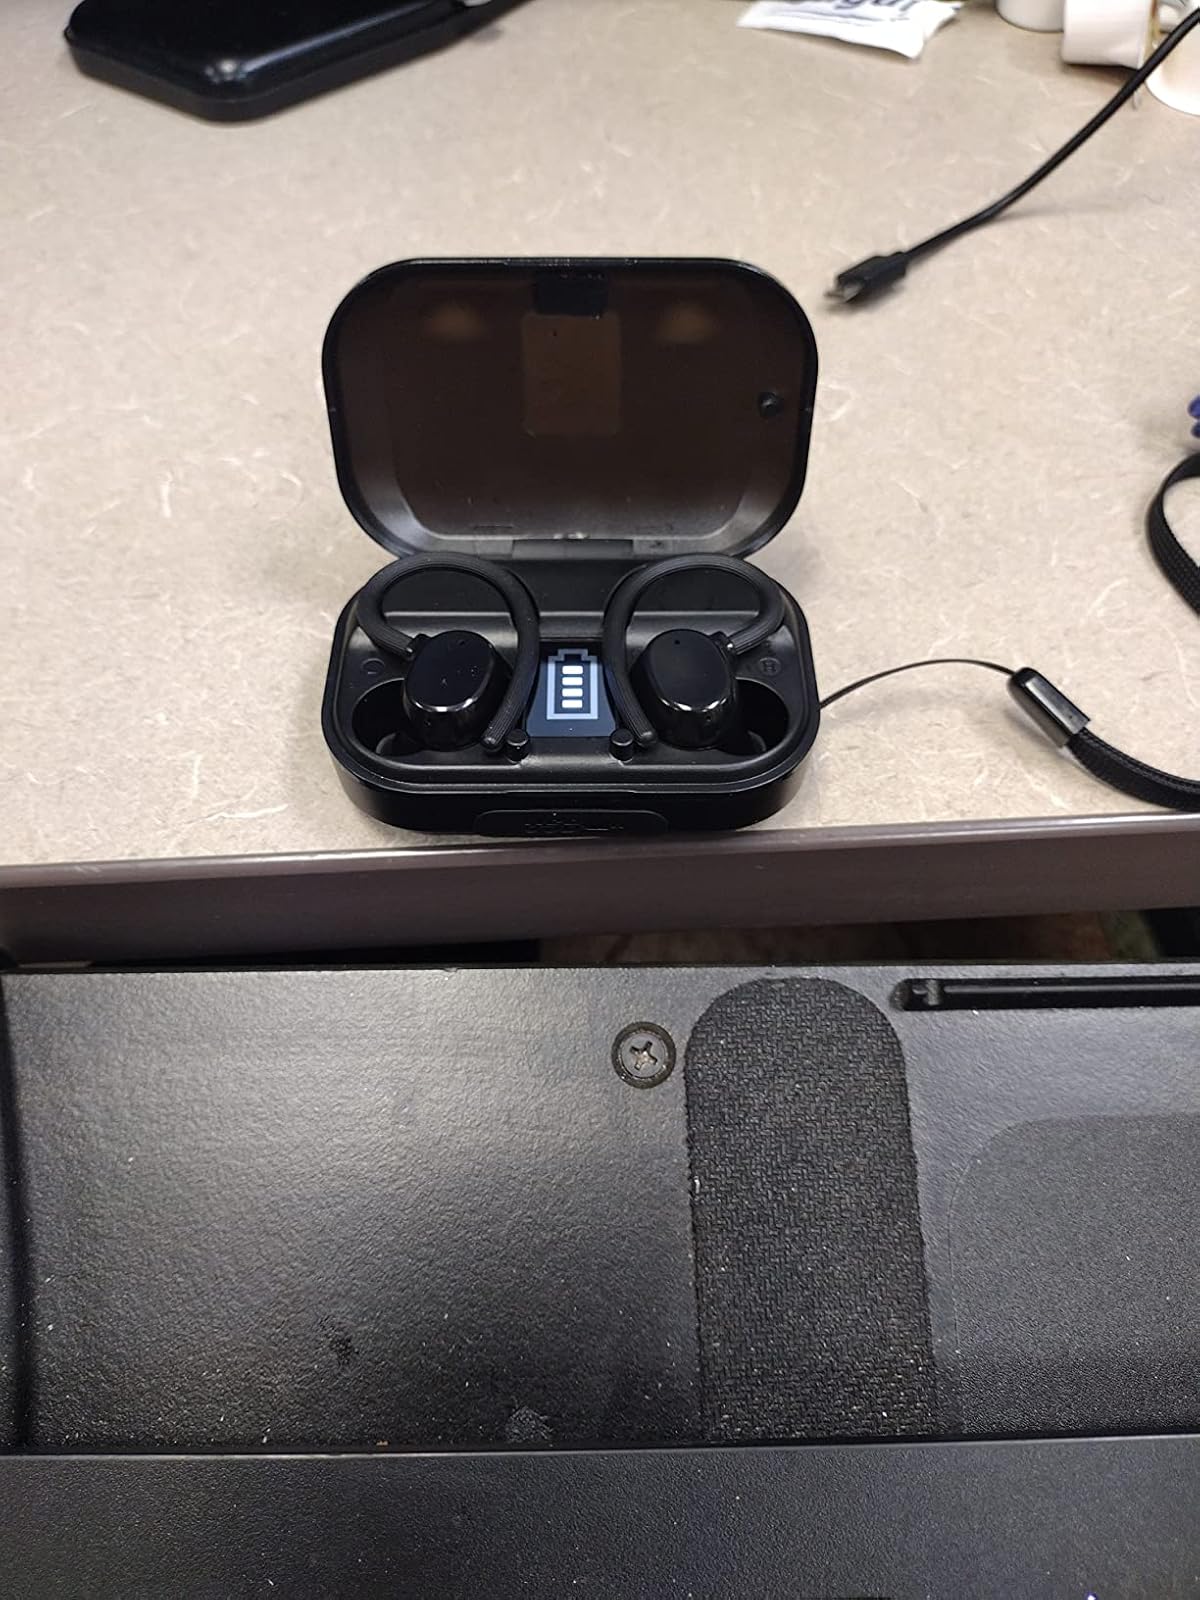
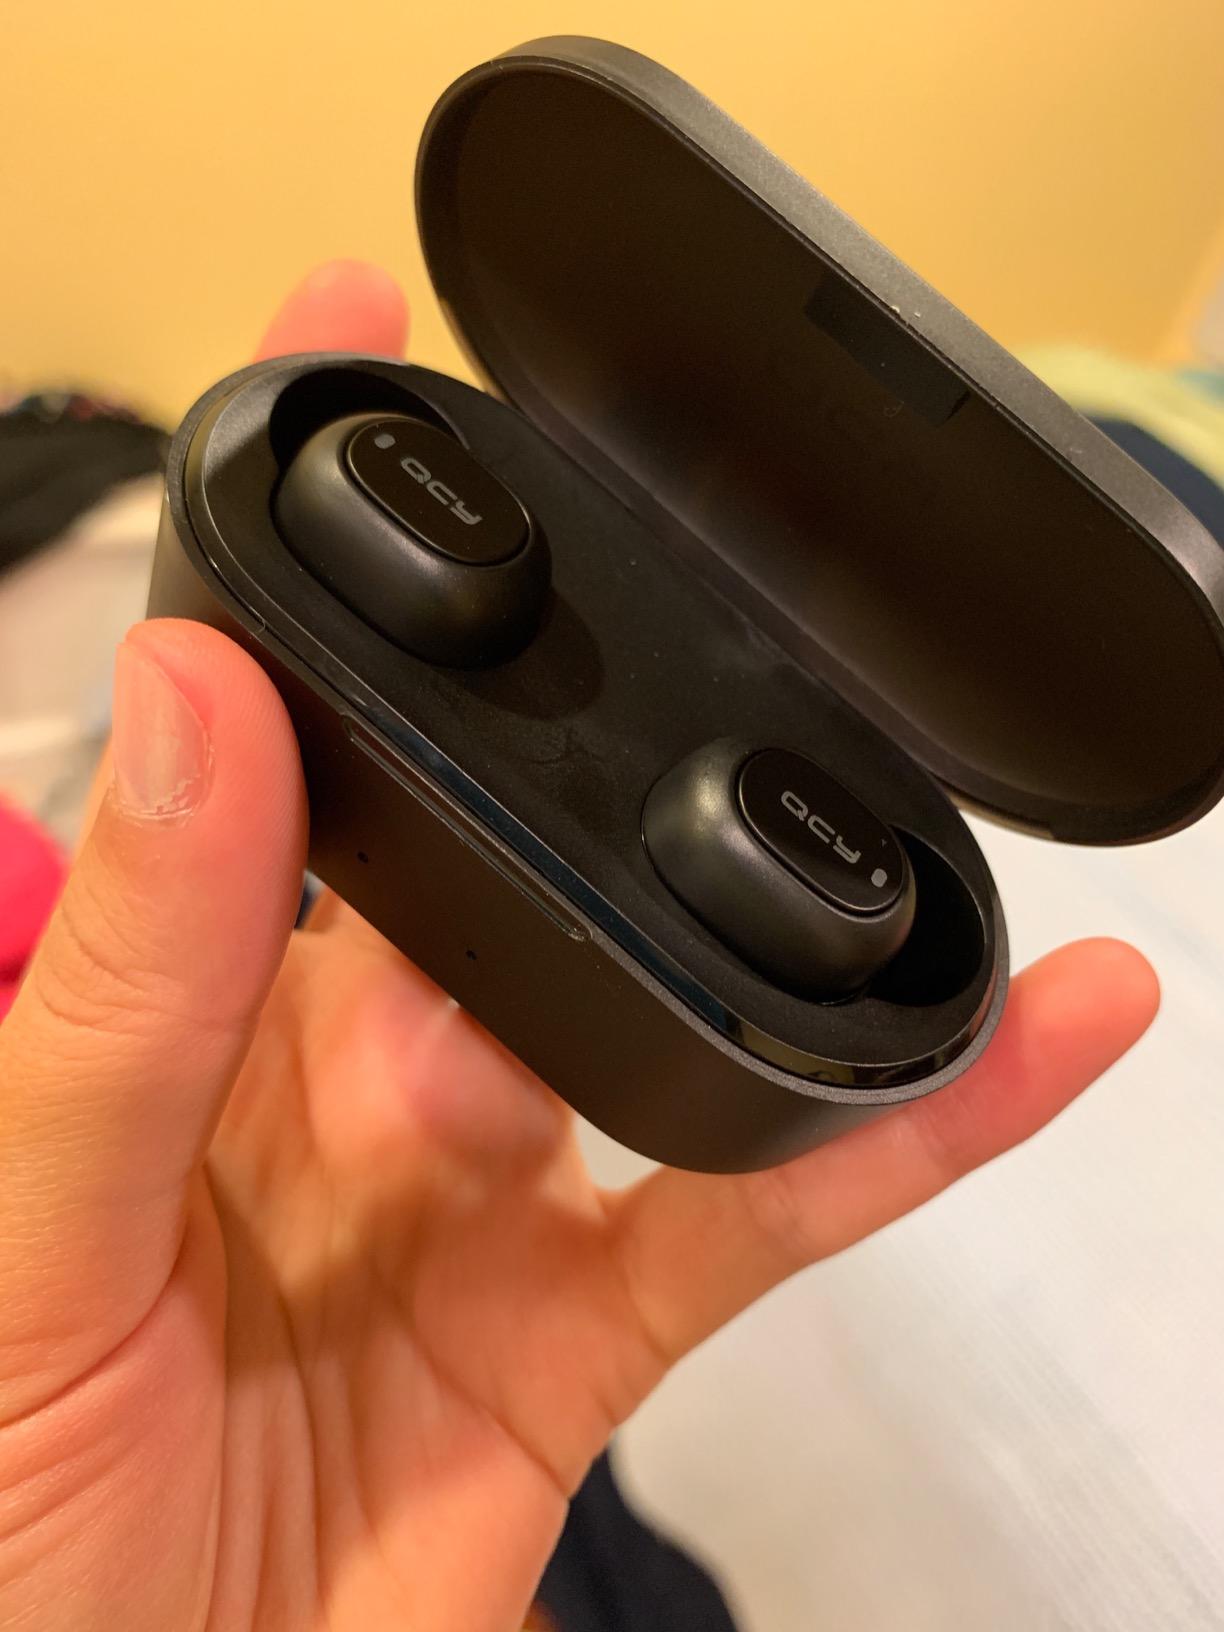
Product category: earbuds
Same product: no